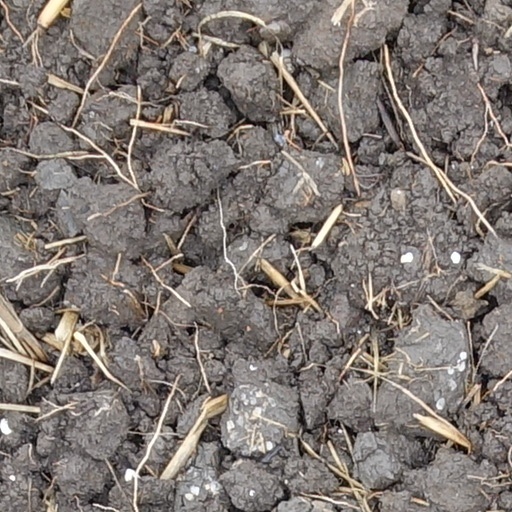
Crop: wheat